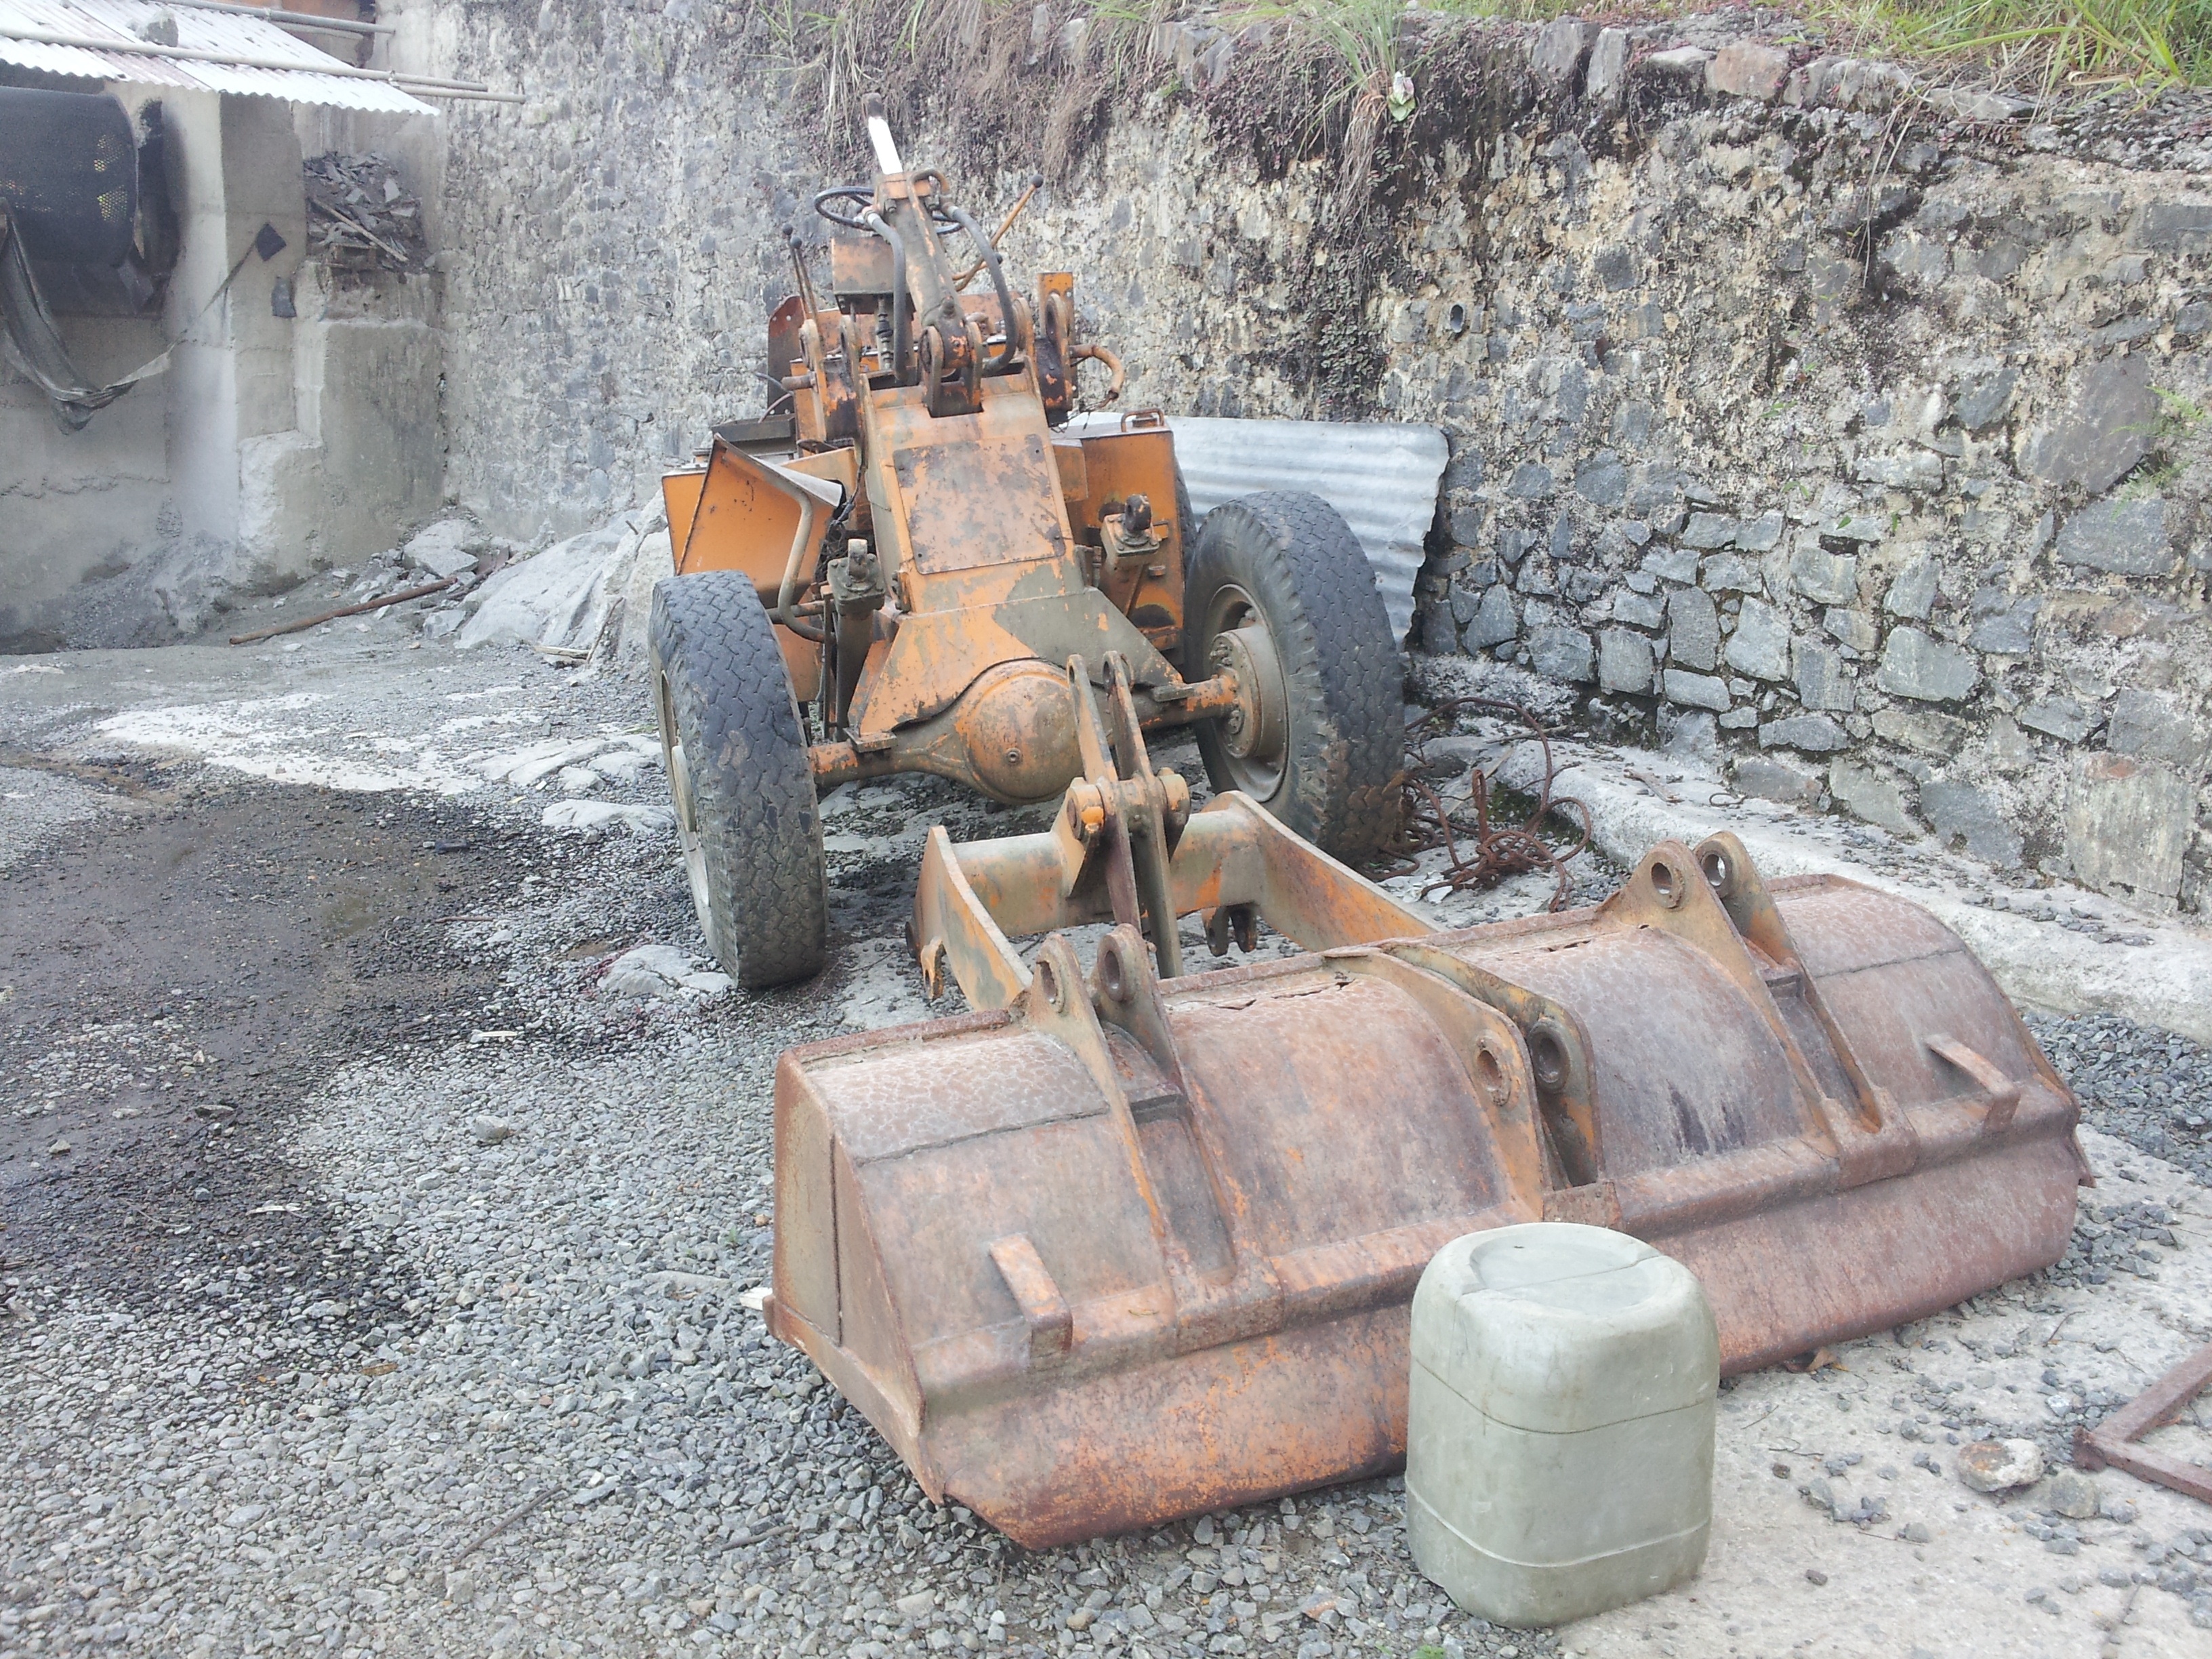
vehicle, weapon, bulldozer, construction equipment